Francisella tularensis

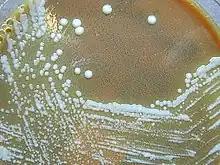
"F. tularensis" colonies on an agar plate

Infection by "F. tularensis" is diagnosed by clinicians based on symptoms and patient history, imaging, and laboratory studies.